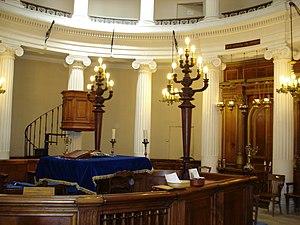
Avignon est une ville du sud de la France, située au confluent du Rhône et de la Durance. C'est la ville où siège le conseil du Grand Avignon. Avignon est le chef-lieu de l'arrondissement d'Avignon et du département de Vaucluse. Ses habitants s'appellent les Avignonnais.
Les Juifs du pape vivaient dans le Comtat Venaissin et en Avignon, cédés respectivement en 1274 et 1348 au Saint-Siège et restés sous son administration jusqu'à la Révolution française en 1791. Avec les Juifs alsaciens, ils ont formé pendant plusieurs siècles l'une des deux seules communautés juives autorisées à vivre dans ce qui constitue aujourd'hui la France.